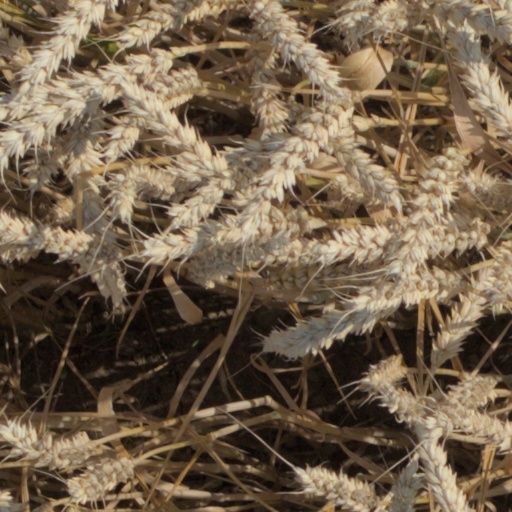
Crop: wheat